Samorian state

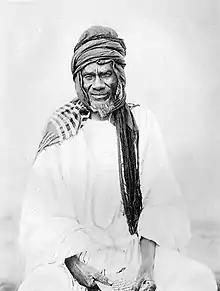
Samory Touré

After taking control of a small warband, he managed to extend his influence over all of the Toron region either by force or diplomacy, building alliances with the powerful Konate family of Gbodou and the leaders of Bissandougou. This first expansionist phase, lasting from 1866 to 1873, saw Samory's army and influence grow dramatically as members of his mother's Camara clan and numerous other volunteers were attracted by his success.